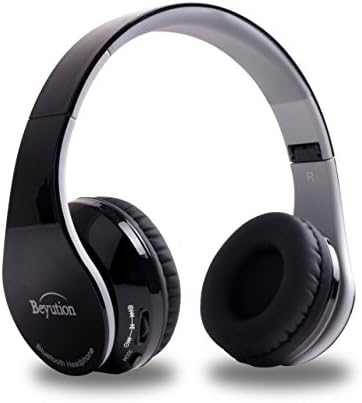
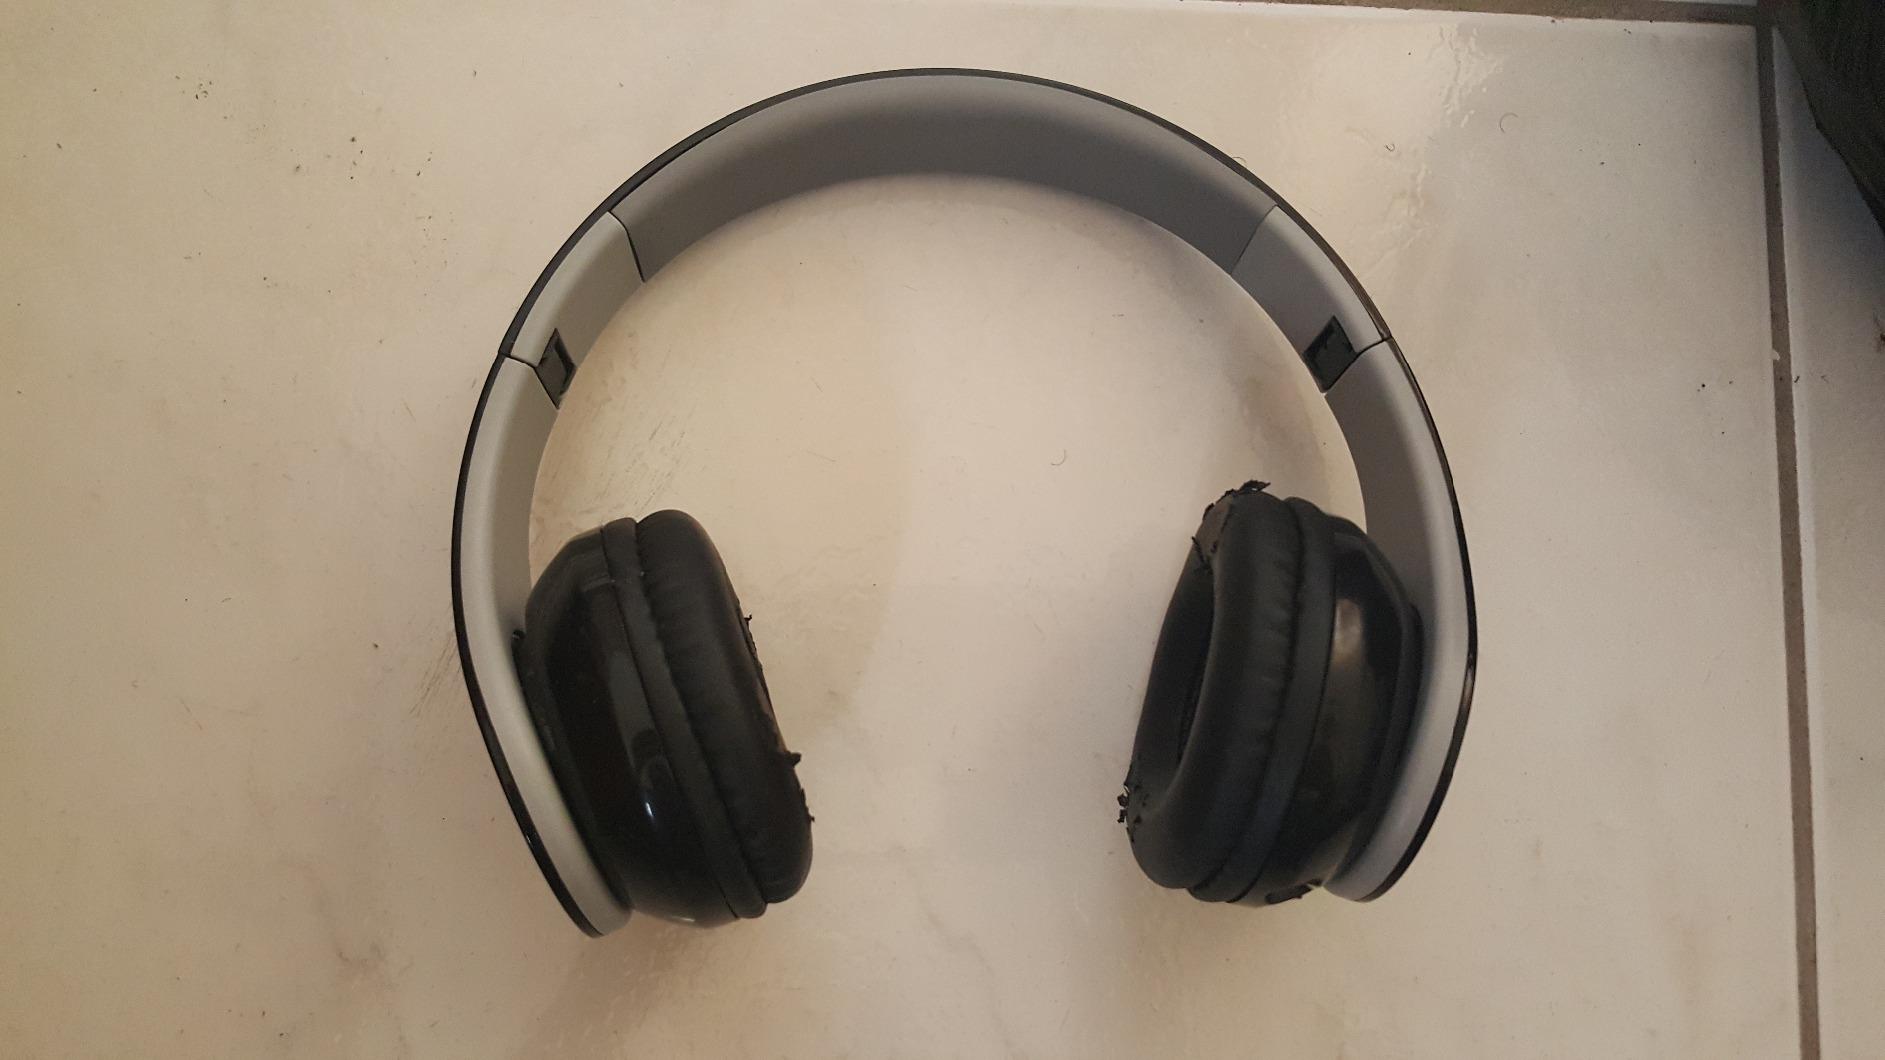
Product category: headphones
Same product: yes